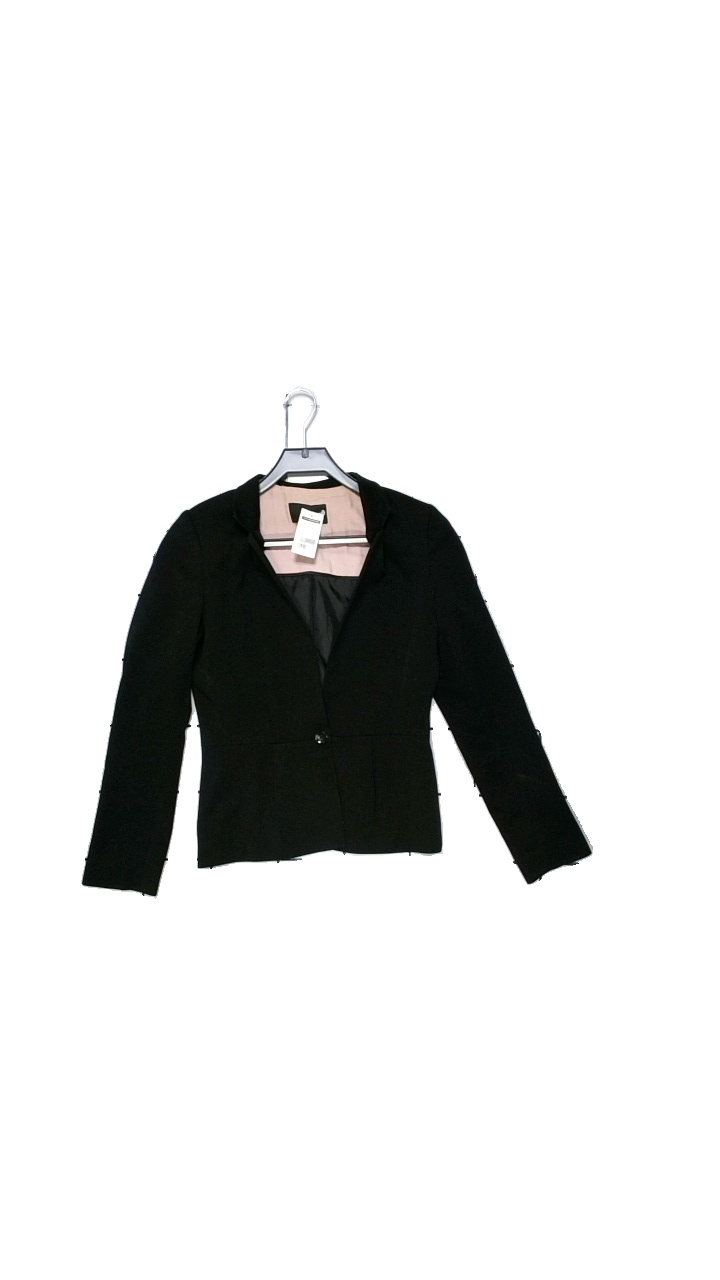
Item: Blazer (Ladies)
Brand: H&m
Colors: Black
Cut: Regular
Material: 64% polyester, 32% viscose, 4% elastane
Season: All
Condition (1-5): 4
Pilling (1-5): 4
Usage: Reuse
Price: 100-150